Paris-Sud University

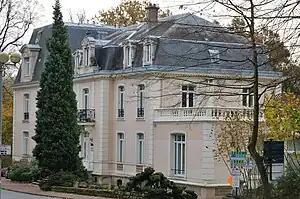
Headquarter of the presidency of the university, Orsay, France

Paris-Sud University, also known as the University of Paris — XI (or as the Orsay Faculty of Sciences, University of Paris before 1971), was a French research university distributed among several campuses in the southern suburbs of Paris, including Orsay, Cachan, Châtenay-Malabry, Sceaux, and Kremlin-Bicêtre campuses. In 2019, the university was replaced by the Paris-Saclay University.